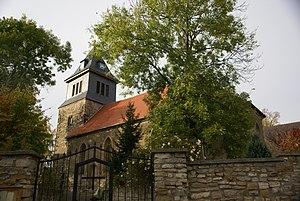
Wansleben am See est une ancienne commune d'Allemagne, dans l'arrondissement de Mansfeld-Harz-du-Sud et dans le land de Saxe-Anhalt. Pendant la guerre de 1939-1945, elle fut le siège d'un Kommando, annexe de Buchenwald.